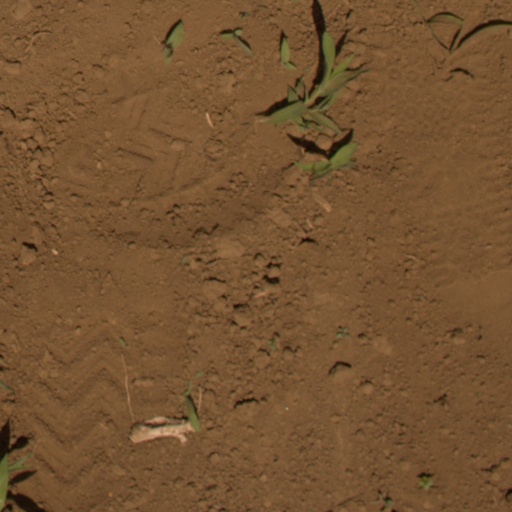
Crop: Jerusalem artichoke